Sky position (RA, Dec in degrees): 123.708, 2.848
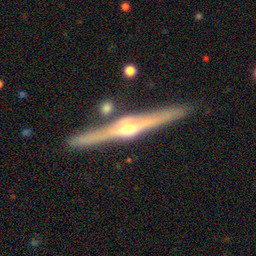
Galaxy morphology: Edge-on Galaxies with Bulge